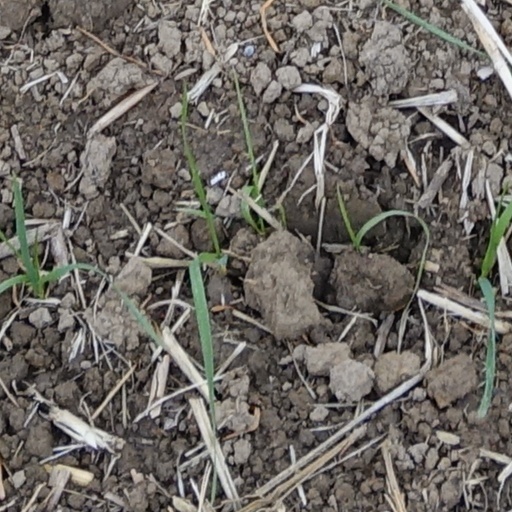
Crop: wheat